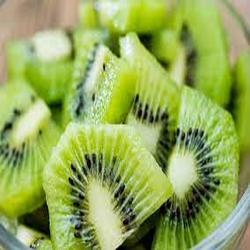
Label: Kiwi